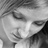
Emotion: sad